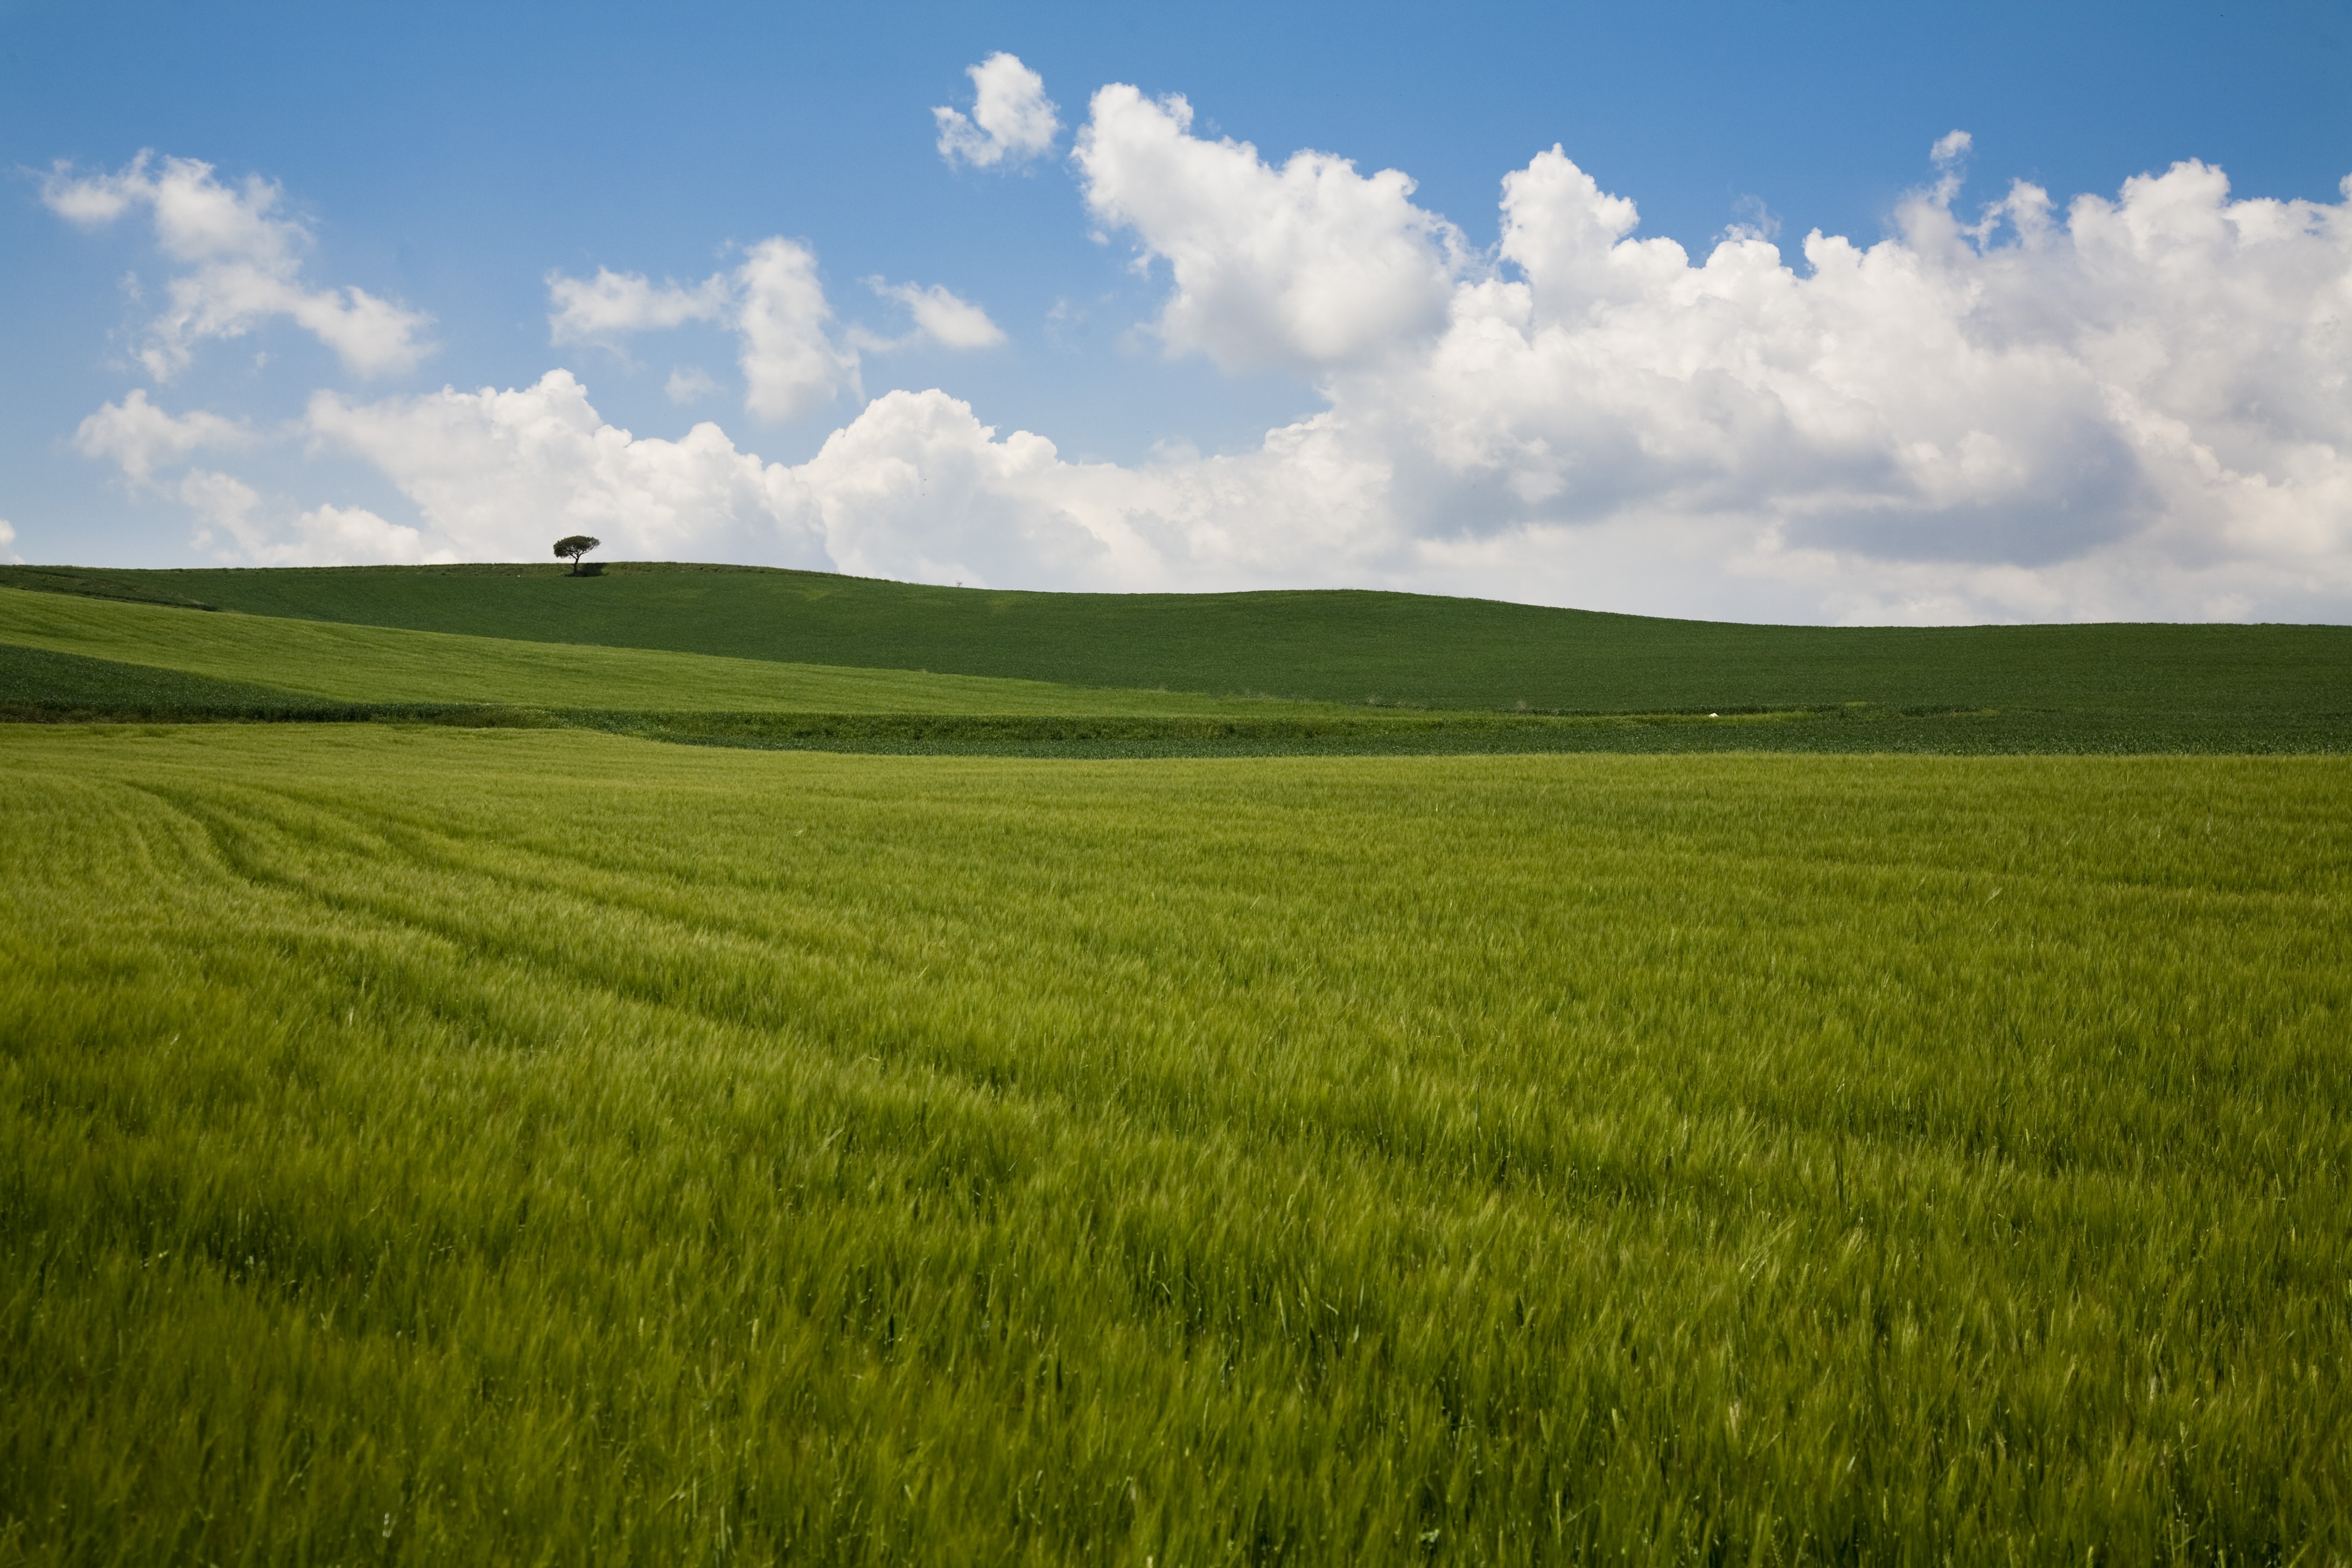
landscape, tree, nature, grass, horizon, marsh, cloud, sky, field, lawn, meadow, wheat, prairie, hill, green, crop, pasture, agriculture, plain, clouds, grassland, plateau, habitat, ecosystem, steppe, rural area, paddy field, natural environment, geographical feature, grass family, the merzifon